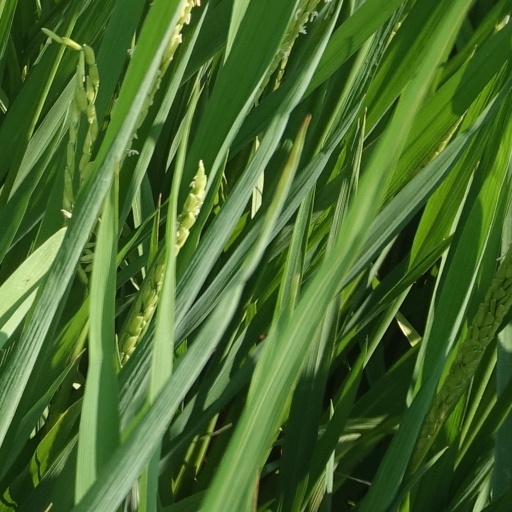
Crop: rice